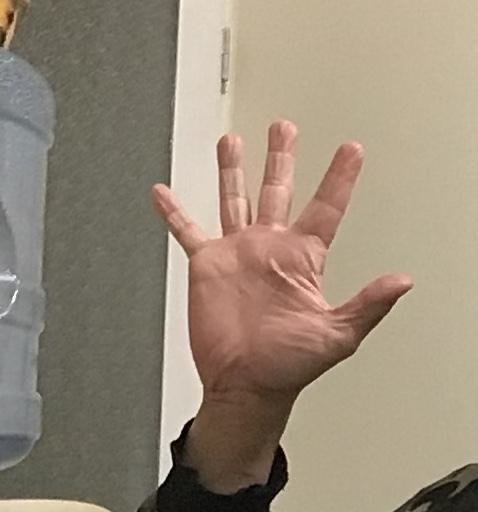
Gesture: palm